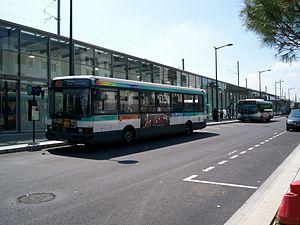
Bus 312 et 213 au terminus de la gare de Chelles sur la nouvelle allée des transports
Chelles est une commune française située dans le département de Seine-et-Marne, en région Île-de-France et faisant partie de l'agglomération parisienne.